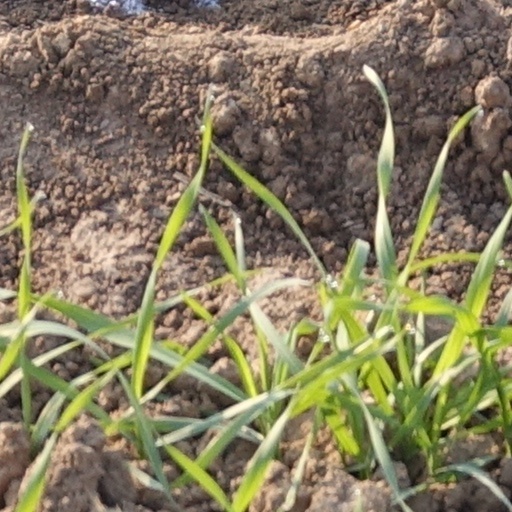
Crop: wheat